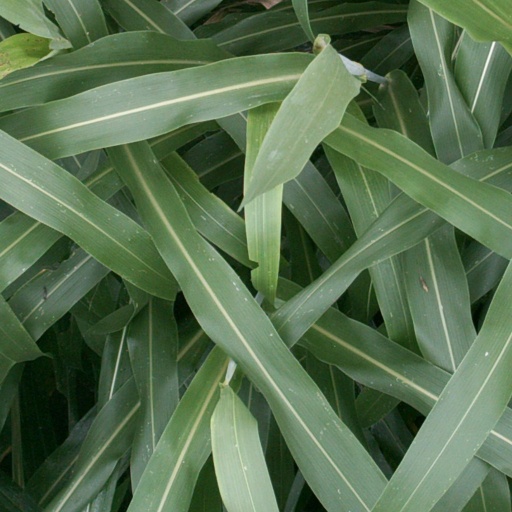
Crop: sorghum